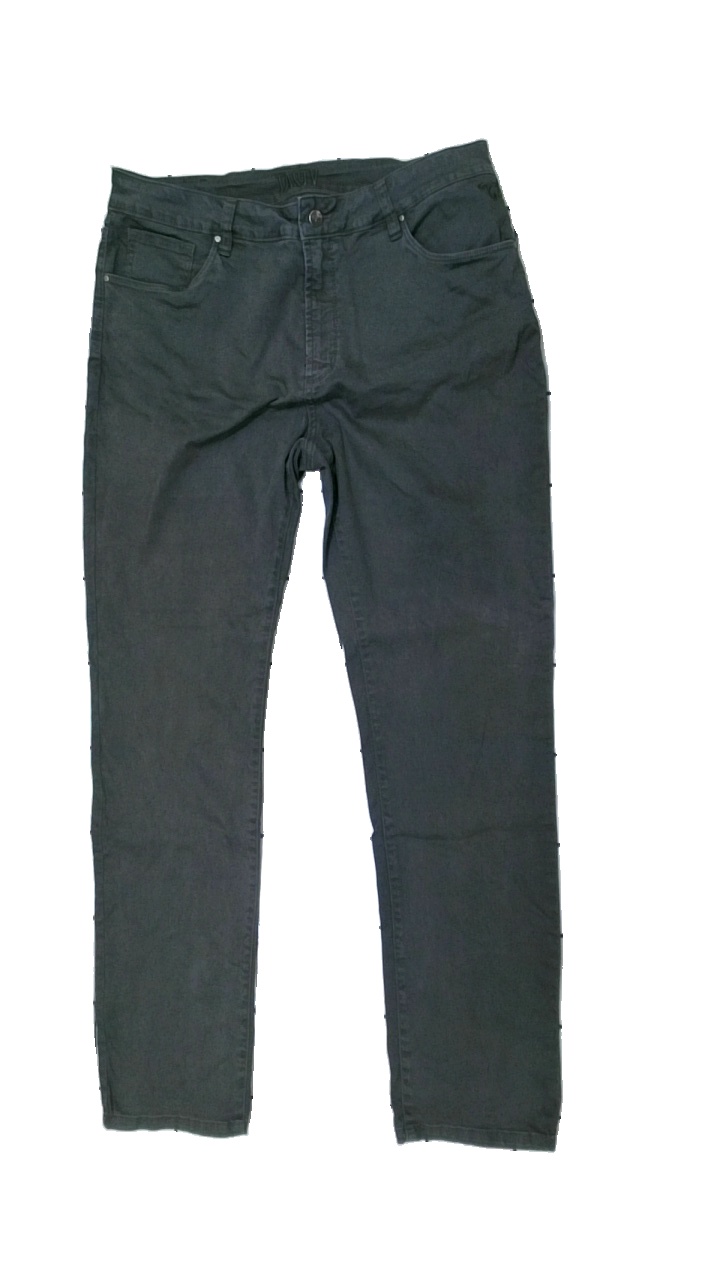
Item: Jeans (Ladies)
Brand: Tasty
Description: grå jeans
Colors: Grey
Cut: Regular
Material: ?
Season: All
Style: Denim
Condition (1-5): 5
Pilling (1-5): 5
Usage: Reuse
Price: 50-100